Brightest and Best

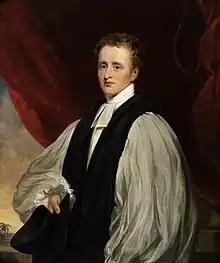
"Reginald Heber" (1822) by Thomas Phillips

"Brightest and Best" (occasionally rendered by its first line, "Brightest and Best of the Sons of the Morning") is a Christian hymn, and sometimes called a carol, written in 1811 by the Anglican bishop Reginald Heber to be sung at the feast of Epiphany. It appeared in Heber's widow's compilation of hymns entitled "Hymns Written and Adapted to the Weekly Service of the Church Year" in 1827. It can be sung to a number of tunes, including "Liebster Immanuel" (no 41 in "The English Hymnal"), "Morning Star" by James P. Harding, "Epiphany" by Joseph Thrupp, and "Star in the East" by William Walker. It appears in many hymnals across different Christian traditions. It has been recorded by a number of artists, including Glen Campbell, Joanne Hogg and Kathy Mattea (on her album "Good News"). The Kentucky traditional singer Jean Ritchie often sang this and told of her childhood memory of her grandmother sitting by the fire and singing it quietly to herself on Twelfth Night; the Library of Congress collected it from her in 1951.